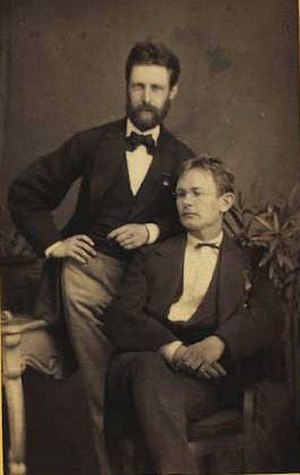
Kristian Zahrtmann
Carl Thomsen (1847-1912) og Kristian Zahrtmann (1843-1917) fotograferet i Kolding i 1870'erne.
Peder Henrik Christian Zahrtmann var en dansk maler. Han var uddannet på Kunstakademiet i København 1864 – 1868. Zahrtmann var en af initiativtagerne til Kunstnernes Studieskole, stiftet 1882, og fra 1885 blev han selv tilknyttet som lærer. Her fik hans lærergerning så stor betydning, at skolen blev kaldt for Zahrtmanns skole. Han kom til at præge flere generationer i dansk malerkunst. Han holdt om sommeren til i den lille italienske bjerglandsby Civita d'Antino sammen med flere kollegaer som Joakim Skovgaard.